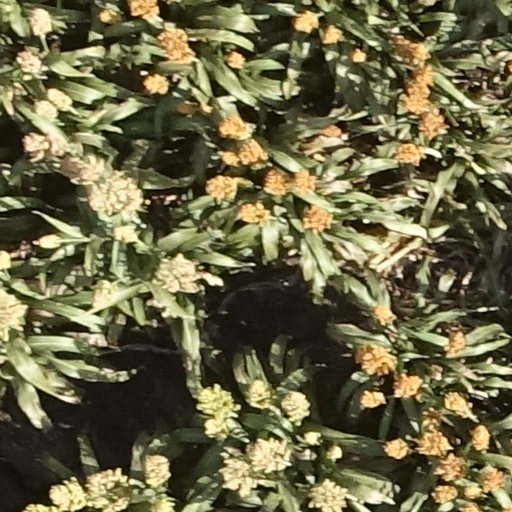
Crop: sorghum